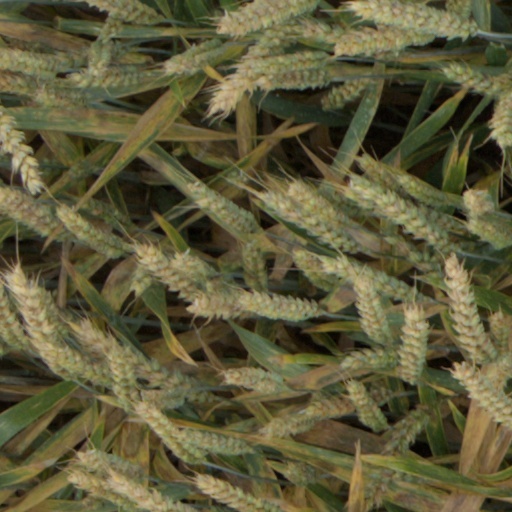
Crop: wheat